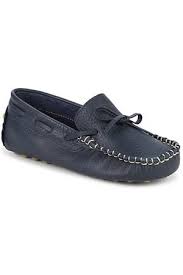
Label: Boat